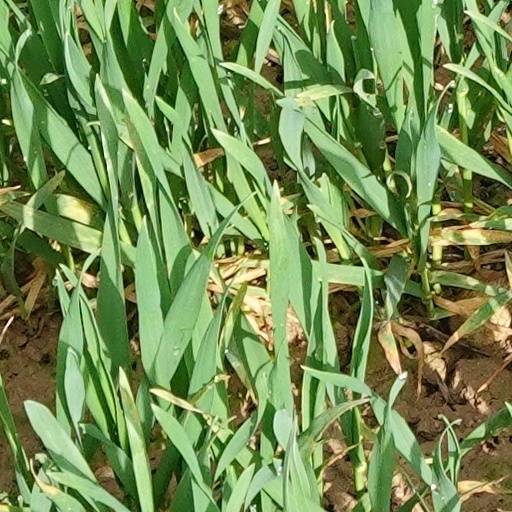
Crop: wheat